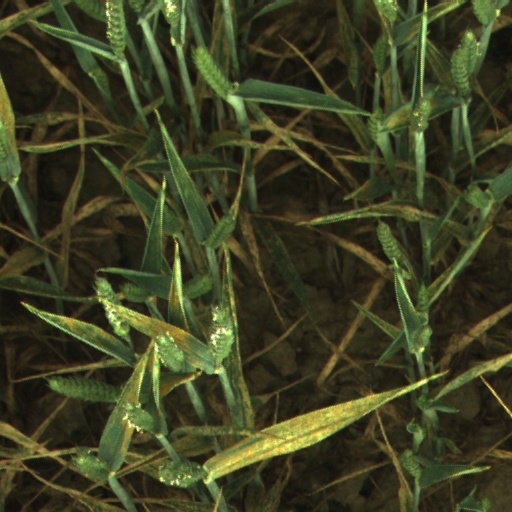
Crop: wheat